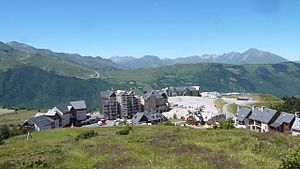
Peyragudes
Peyragudes er et skisportssted i den centrale del af Pyrenæerne beliggende i departementerne Hautes-Pyrénées og Haute-Garonne. Peyragudes ligger tæt på col de Peyresourde. Ski-resortet blev oprettet i 1988, da de to mindre skisportssteder; Peyresourde og Agudes blev lagt sammen.